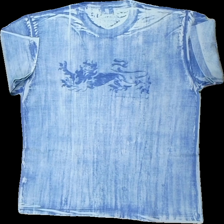
View: back
Type: T-shirt
Category: Men
Brand: Not in the list
Colors: Blue
Material: 100% bomull
Pattern: Animal print
Cut: C-collar
Season: All
Holes: Minor
Damage: flera hål
Damage location: top center
Damage 2: hål
Damage 2 location: bottom right
Price range: <50
Recommended usage: Export
Description: t-shirt med tryck
Comment: urtvättad